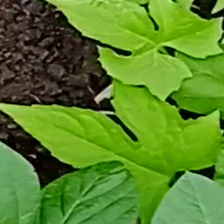
Weed species: Obscure_morning _glory(Ipomoea obscura)